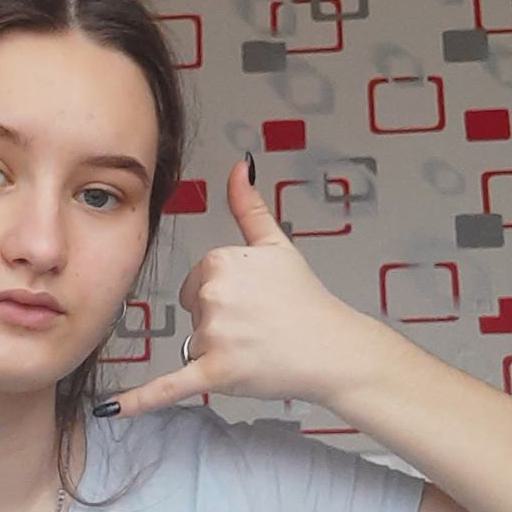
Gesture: call